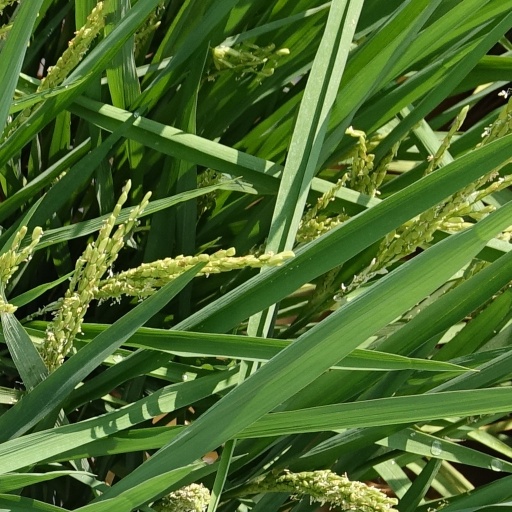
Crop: rice